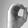
ASL letter: O